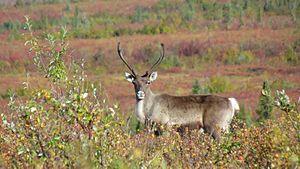
Tsá Tué est une réserve de biosphère située au Canada, dans les Territoires du Nord-Ouest. S’étendant sur 93 313 km², elle est la plus grande des 18 réserves de biosphère du Canada. Elle englobe le Grand lac de l’Ours et une partie de son bassin versant.